Newport, Wales

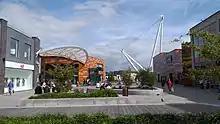
Friars Walk

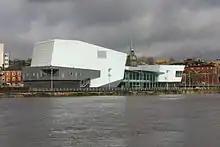
Riverfront Arts Centre next to the River Usk

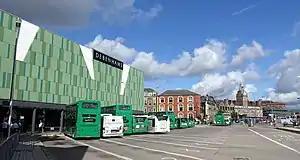
Newport bus station

Newport has long been the largest town in the historic county of Monmouthshire, and was a county borough between 1891 and 1974. The Local Government Act 1972 removed ambiguity about the legal status of the area by including the administrative county of Monmouthshire and the county borough of Newport into all acts pertaining to Wales. In 1974, the borough was incorporated into the new local government county of Gwent until Newport became a unitary authority again in 1996. Gwent remains in use for ceremonial functions as a preserved county.